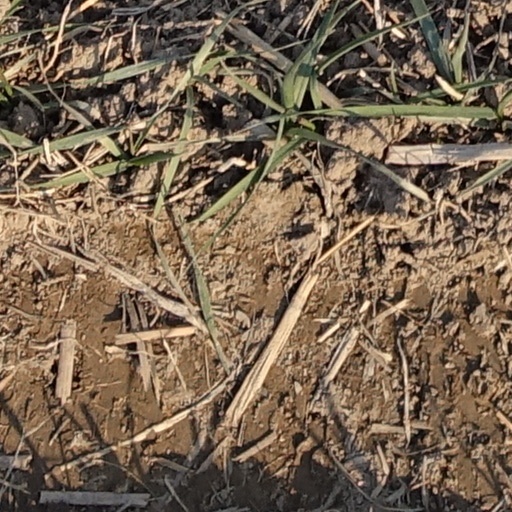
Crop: wheat